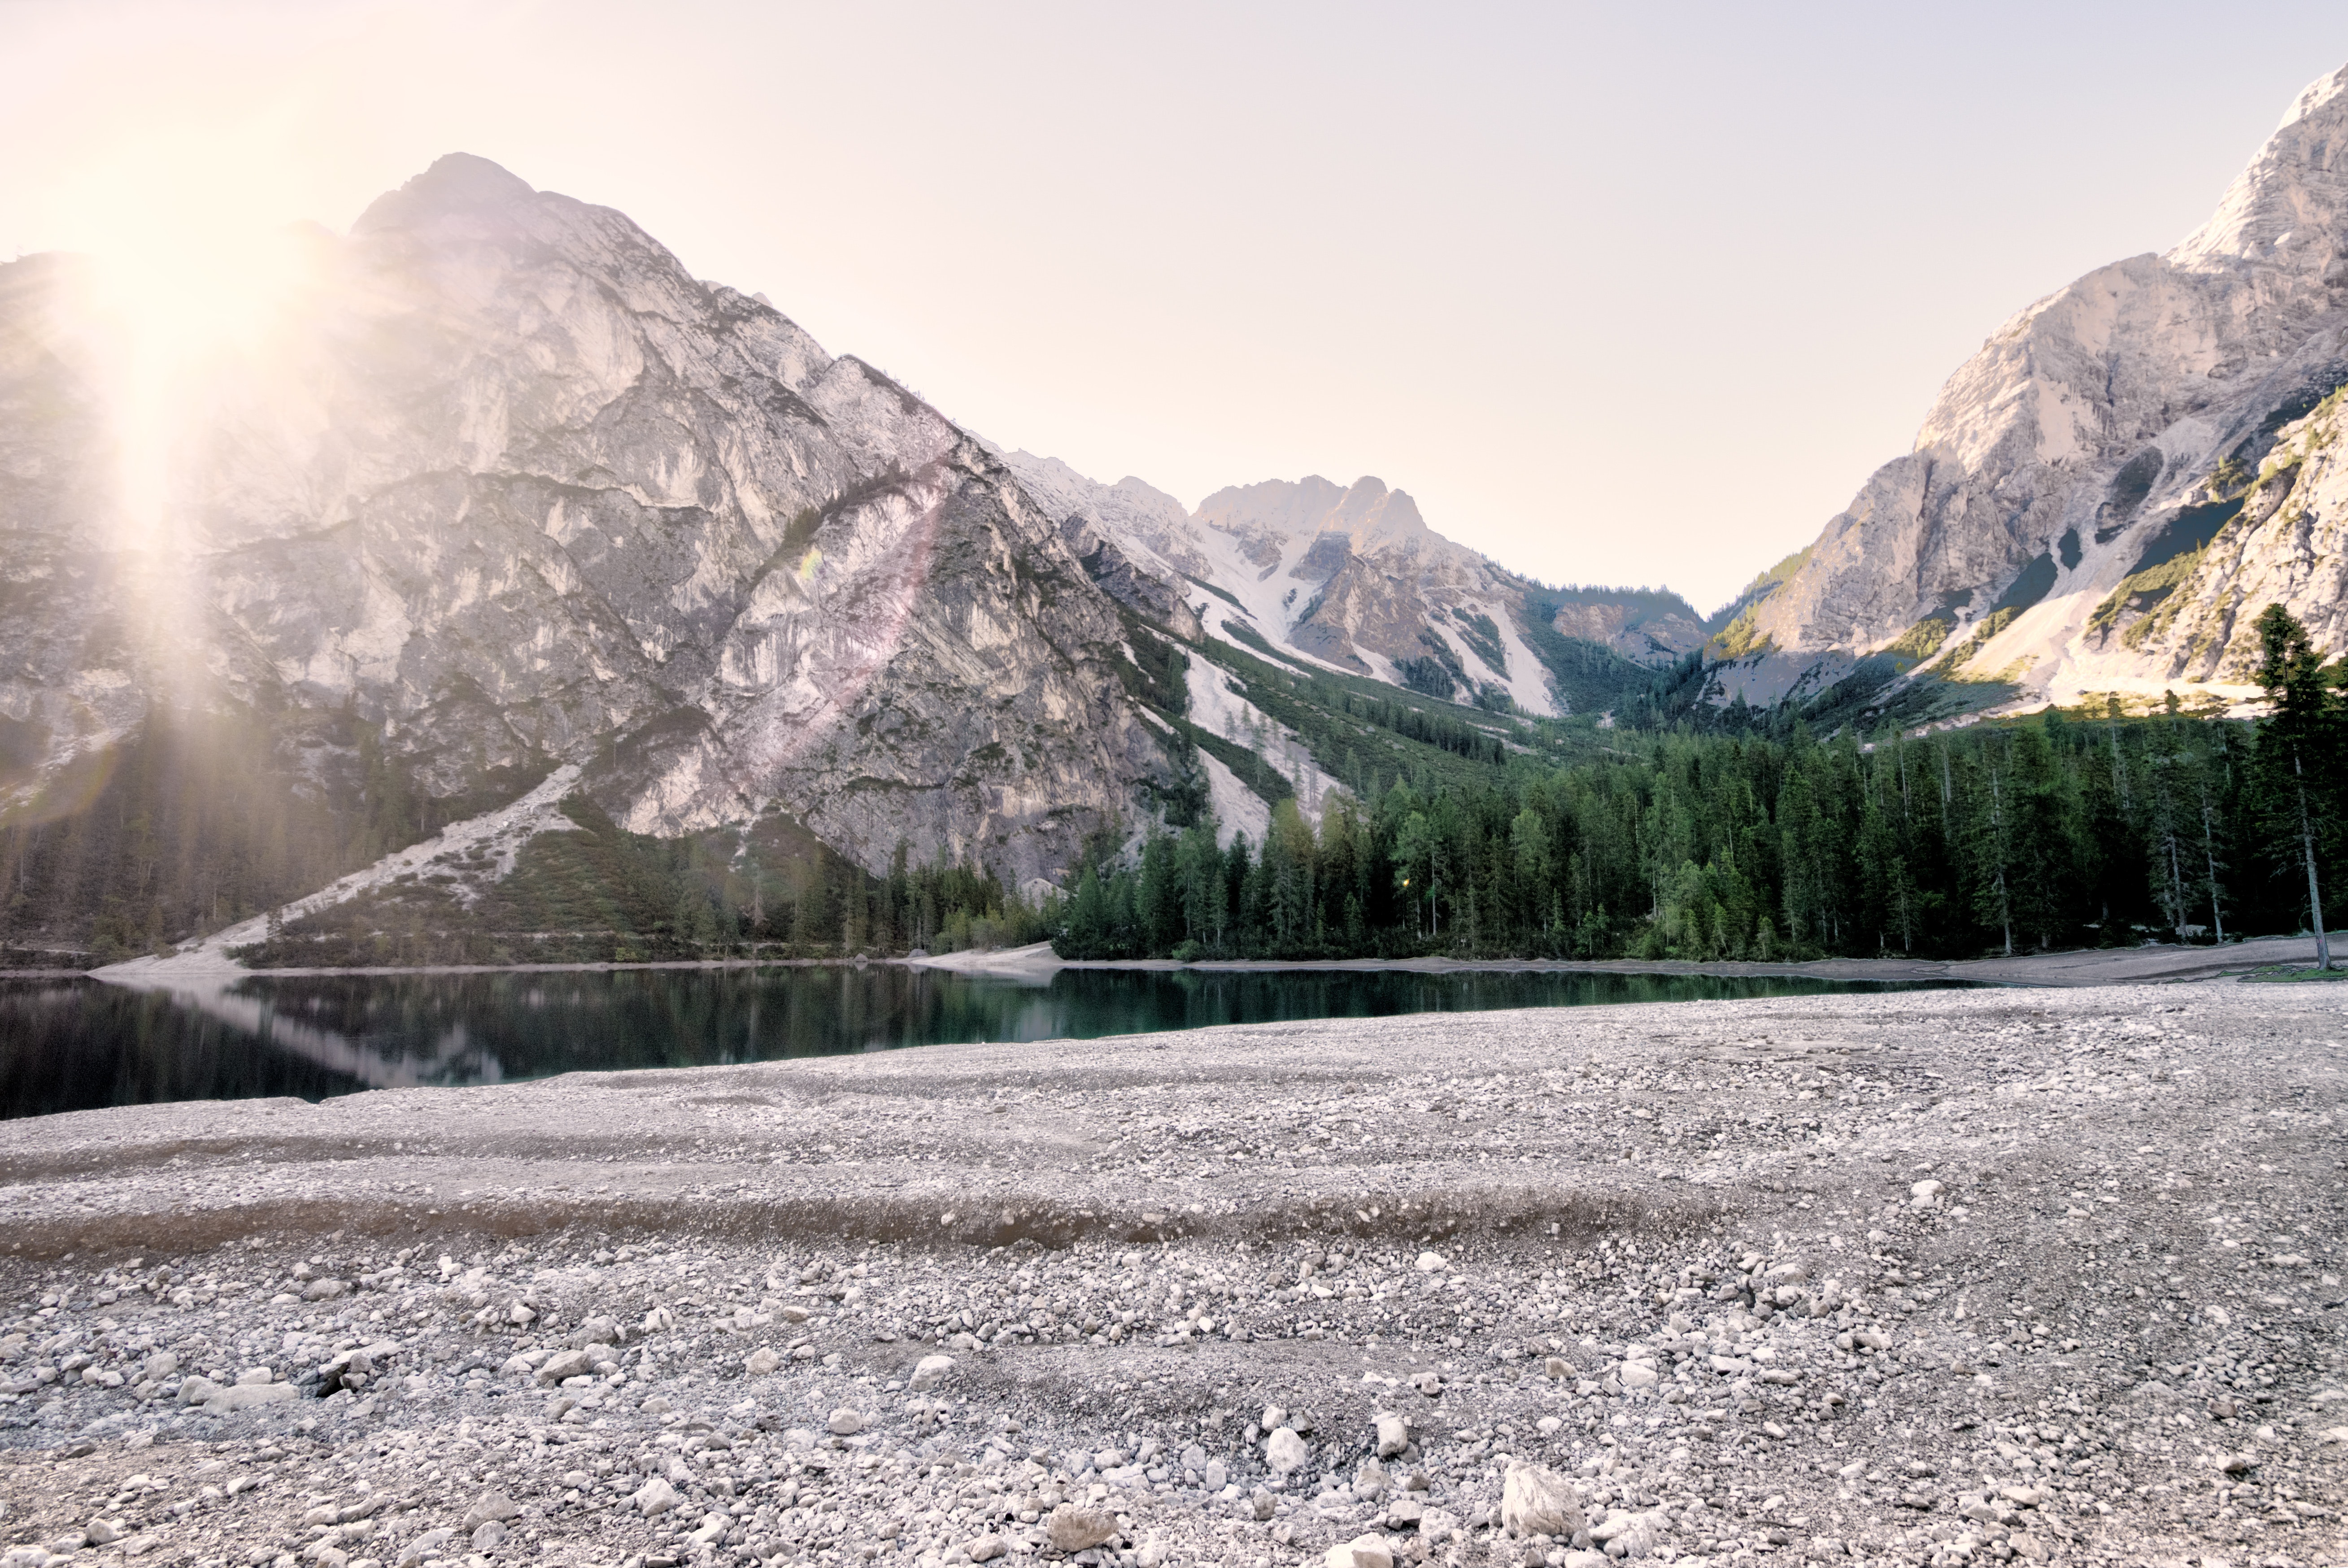
mountainous landforms, mountain, natural landscape, nature, mountain range, wilderness, highland, sky, valley, alps, moraine, tree, national park, bank, hill, snow, ridge, landscape, mountain pass, fell, photography, road, cloud, lake, massif, glacial landform, river, winter, mount scenery, glacier, terrain